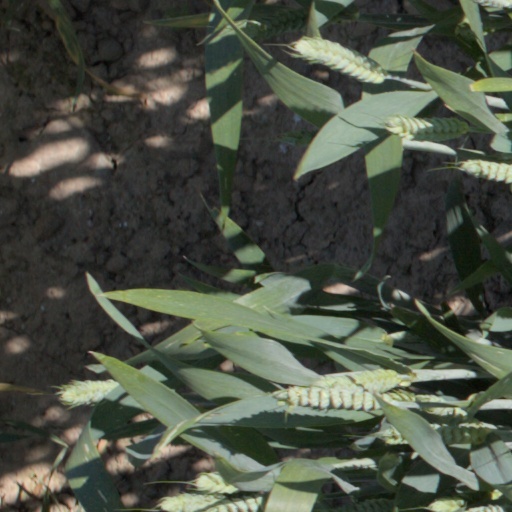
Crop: wheat